Sky position (RA, Dec in degrees): 183.692, 19.491
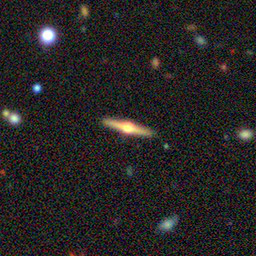
Galaxy morphology: Edge-on Galaxies with Bulge